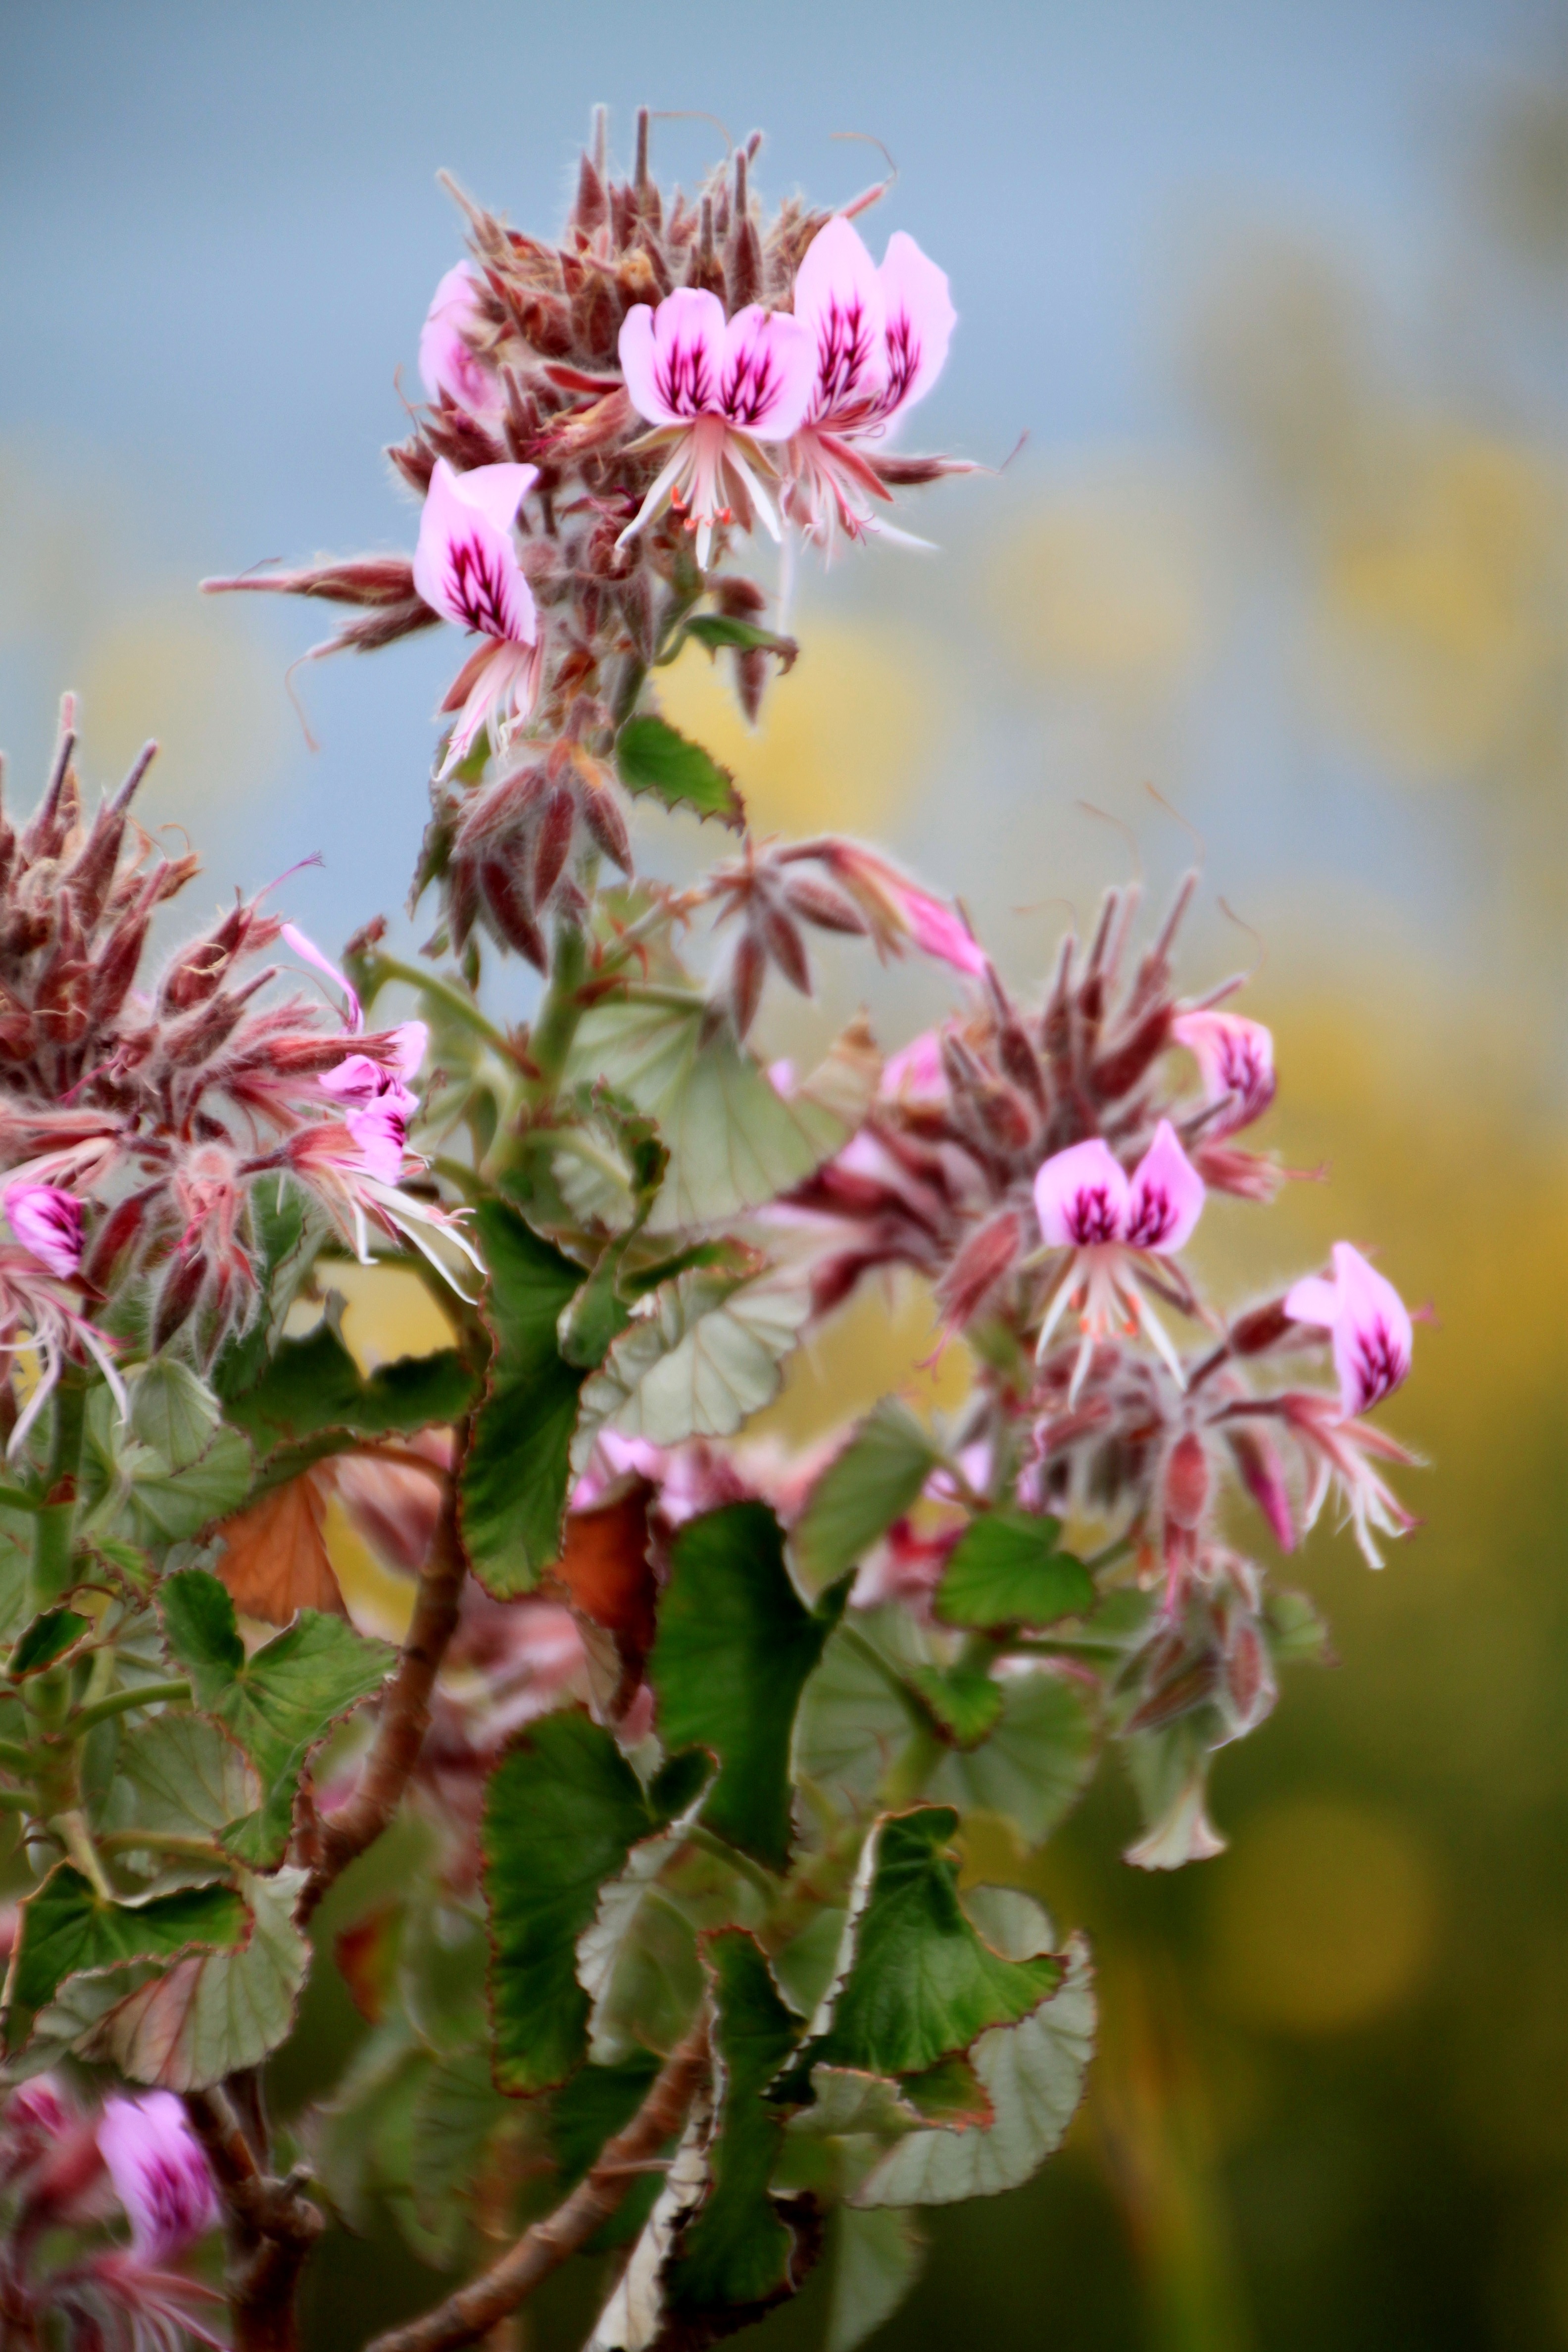
nature, branch, blossom, plant, flower, purple, bloom, spring, produce, africa, botany, pink, flora, wild flower, wildflower, flowers, wild plant, shrub, violet, south africa, flowering plant, land plant